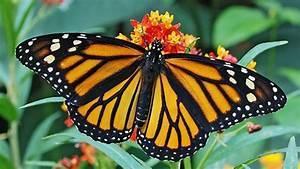
butterfly